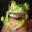
Label: frog